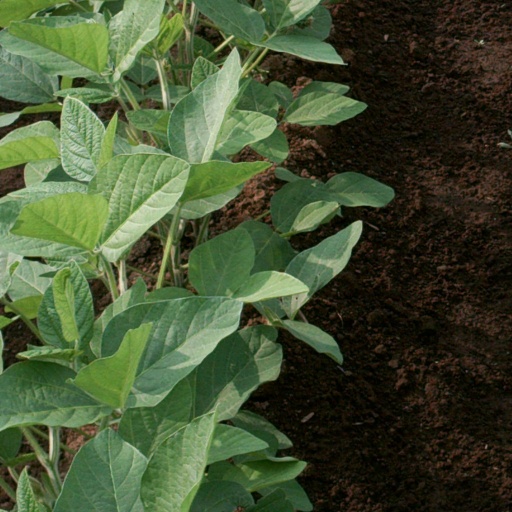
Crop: soybean